2017 World Championships in Athletics – Women's 10,000 metres

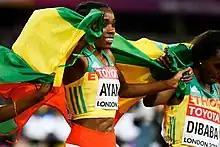
Almaz Ayana and Tirunesh Dibaba shortly after the final.

The women's 10,000 metres at the 2017 World Championships in Athletics was held at the London Stadium on 5 August. The winning margin was a huge 46.37 seconds. As of 2024, this is the only time the women's 10,000 metres has been won by more than 30 seconds at these championships.